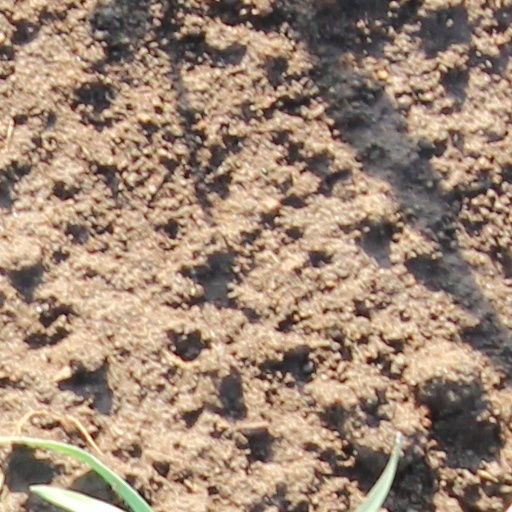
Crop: wheat